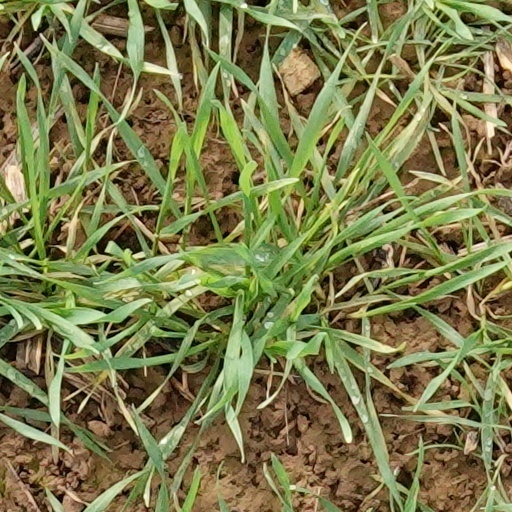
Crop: wheat